Archiinocellia

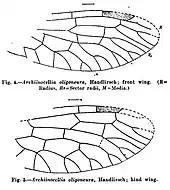
"A. oligoneura" fore and hind-wings

Archiinocellia is an extinct genus of snakefly in the family Raphidiidae known from Eocene fossils found in western North America. The genus contains two species, the older Archiinocellia oligoneura and the younger Archiinocellia protomaculata. The type species is of Ypresian age and from the Horsefly Shales of British Columbia, while the younger species from the Lutetian Green River Formation in Colorado. "Archiinocellia protomaculata" was first described as Agulla protomaculata, and later moved to "Archiinocellia".